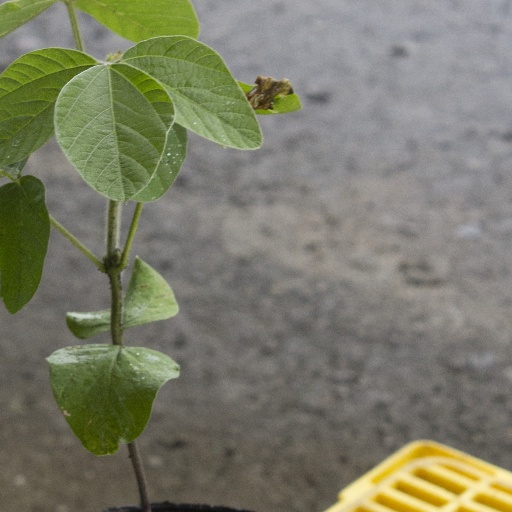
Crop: soybean